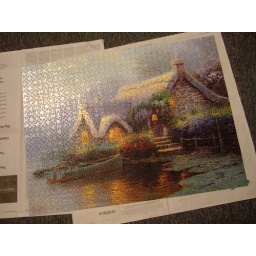
our fall break project: 1000 piece jigsaw puzzle. note to self: sky and water in jigsaw puzzle = very difficult